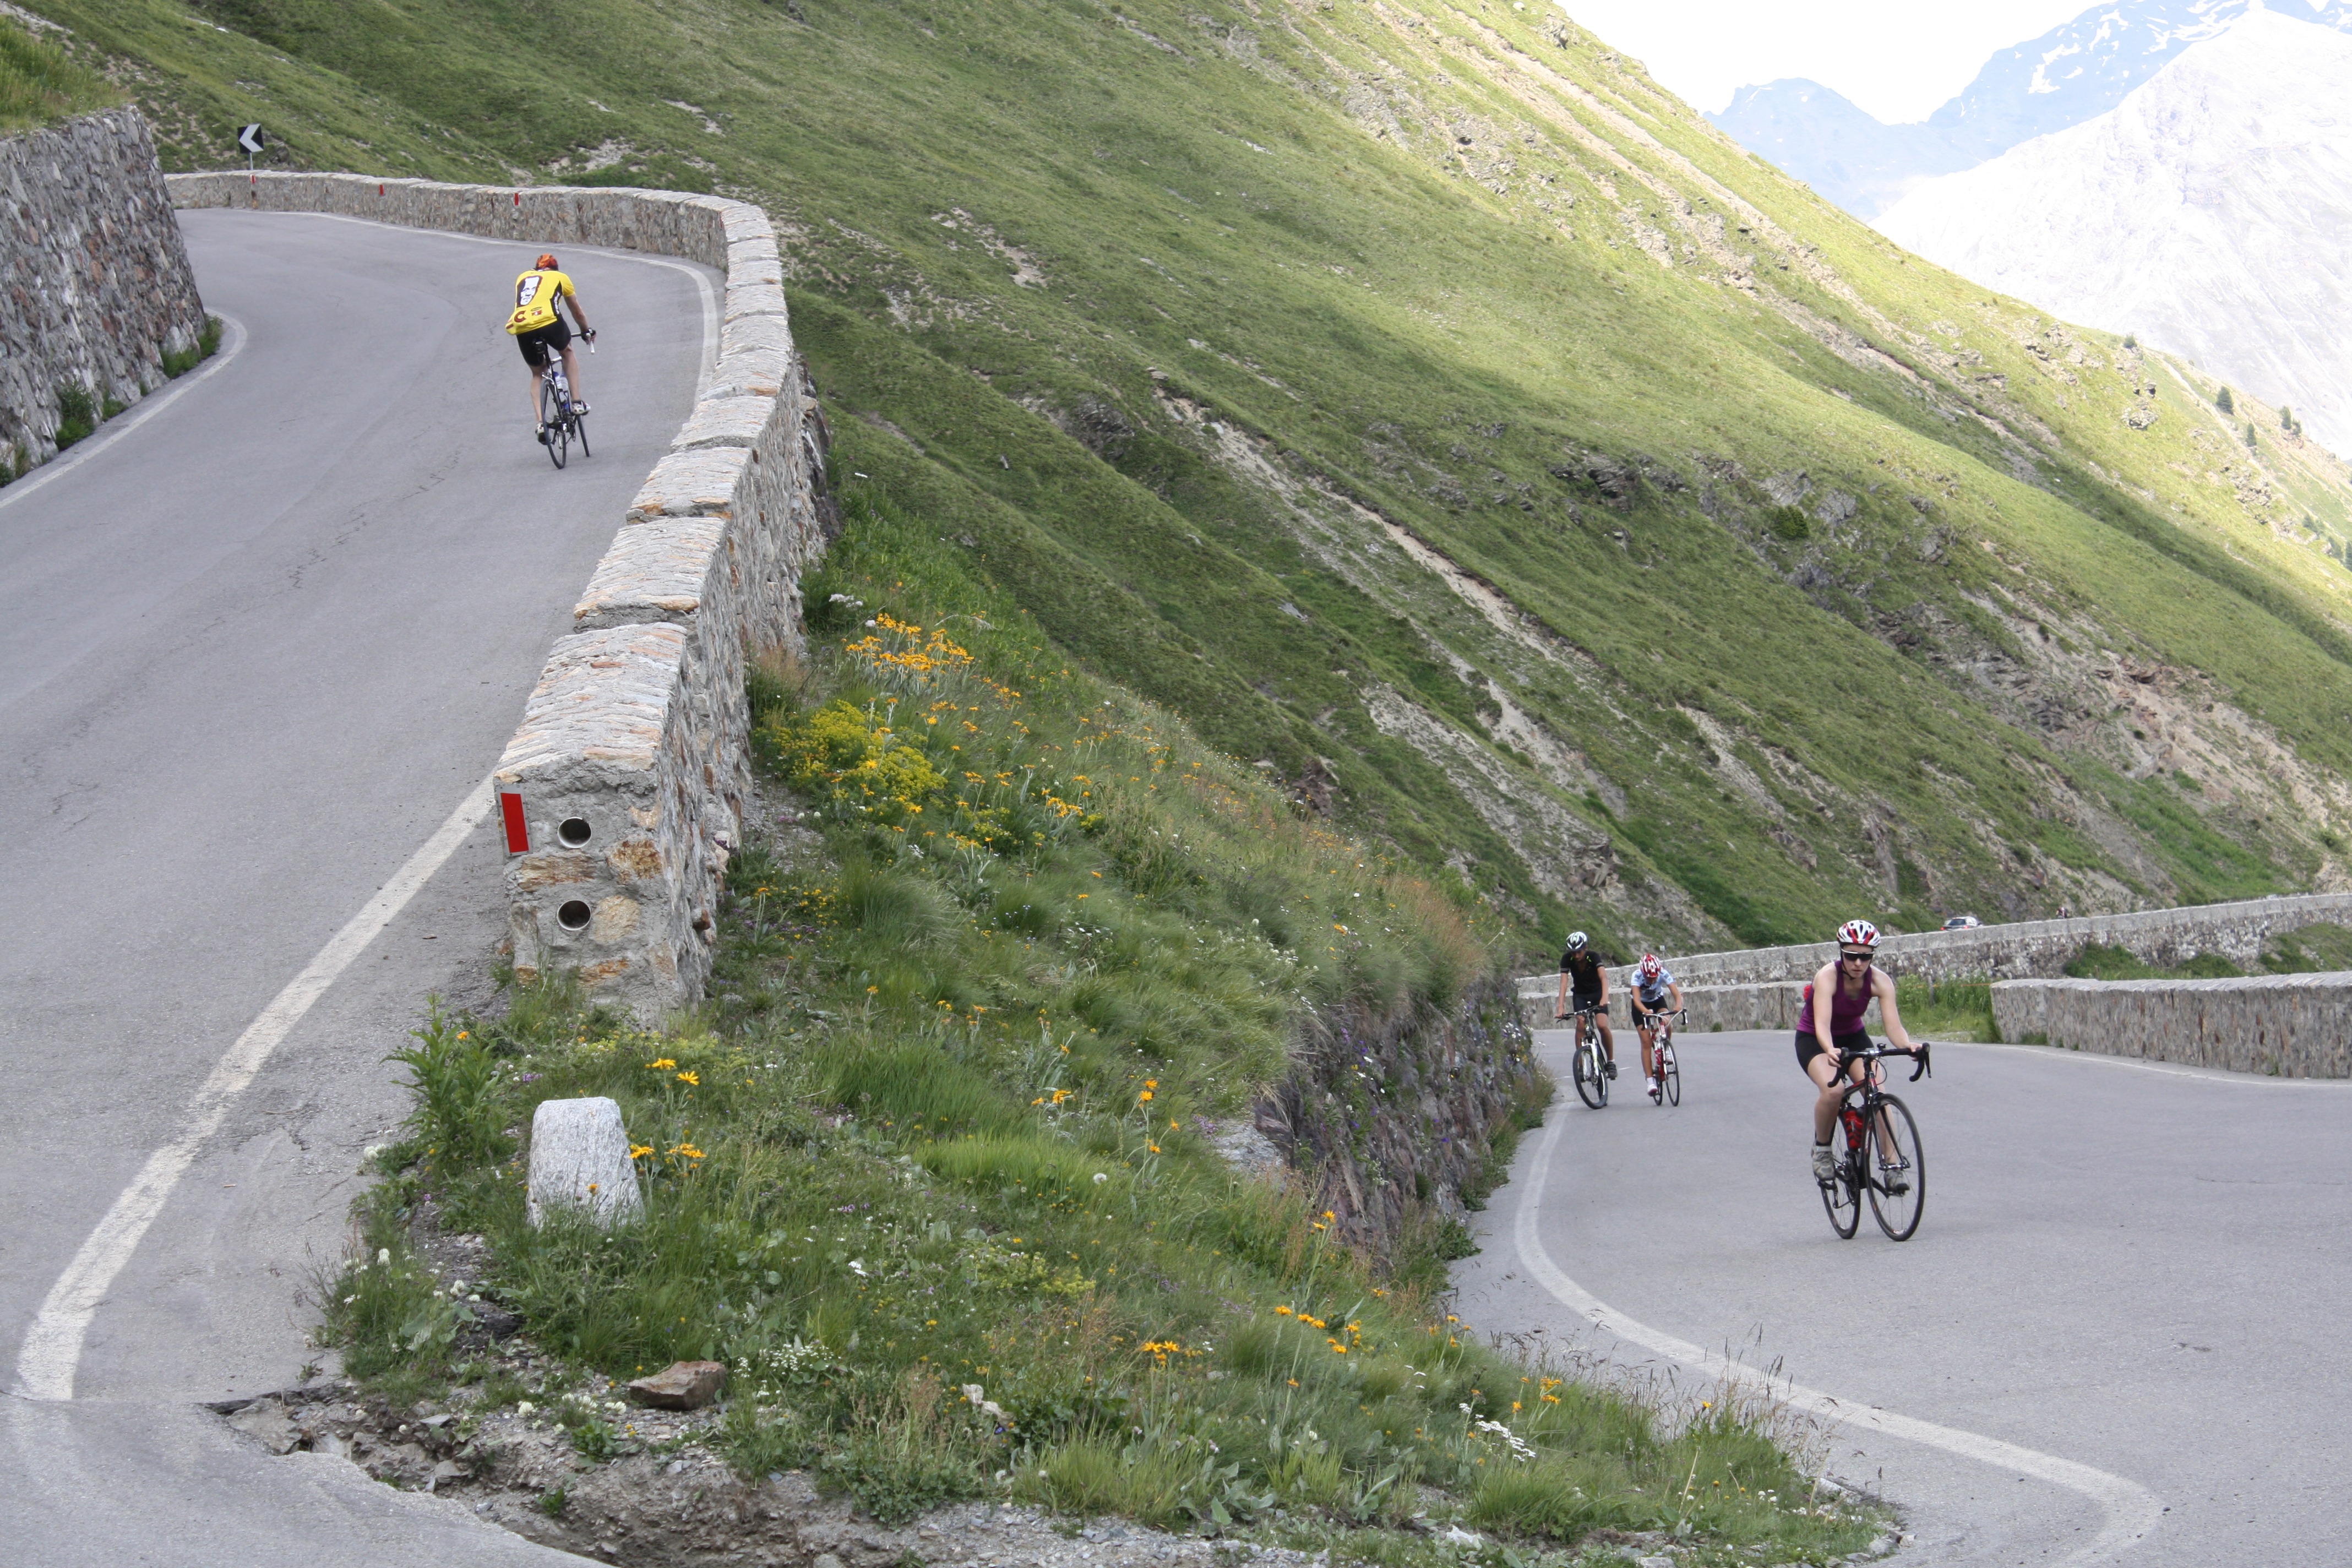
mountain, road, sport, highway, mountain range, vehicle, extreme sport, terrain, ridge, mountain bike, serpentine, cycling, alps, infrastructure, cyclists, mountain pass, racing cyclists, pass road, geological phenomenon, pfitscherjoch